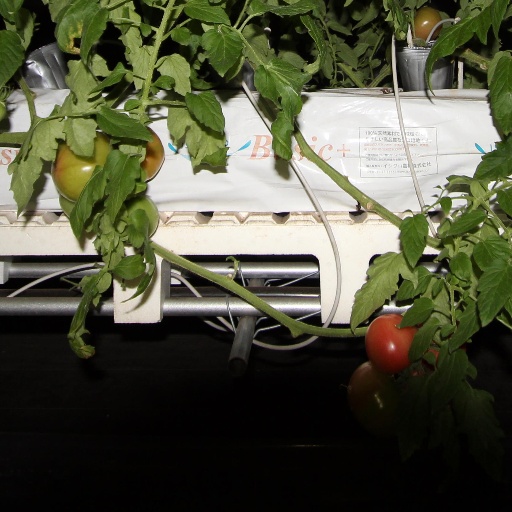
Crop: tomato